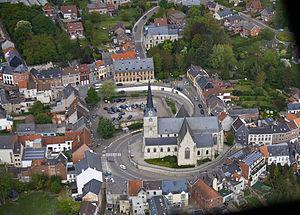
Overijse est une commune néerlandophone de Belgique située en Région flamande dans la province du Brabant flamand.